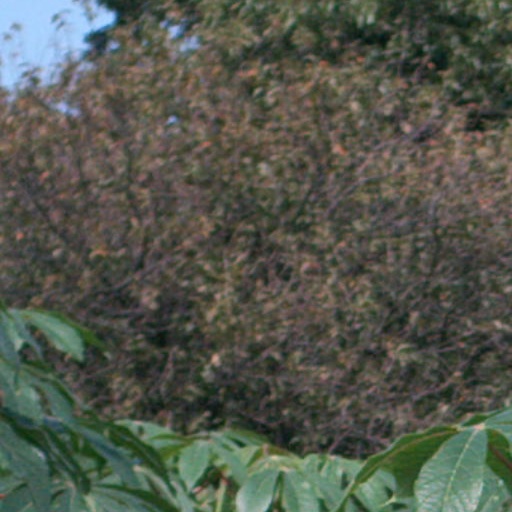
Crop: cassava